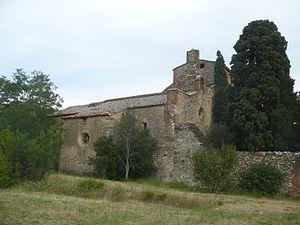
Façade arrière du Monastir del Camp This building is indexed in the Base Mérimée, a database of architectural heritage maintained by the French Ministry of Culture,